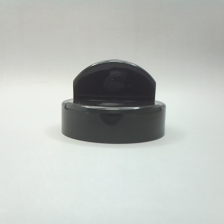
Color: black
Cap type: dual flip-top cap